Junk Bay

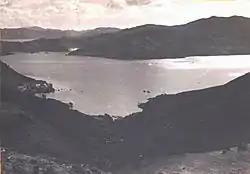
Junk Bay in 1950s

The Tseung Kwan O New Town, one of the nine new towns in Hong Kong, was mainly built on reclaimed land in the northern half of the bay. The population as of 2011 is about 368,000.